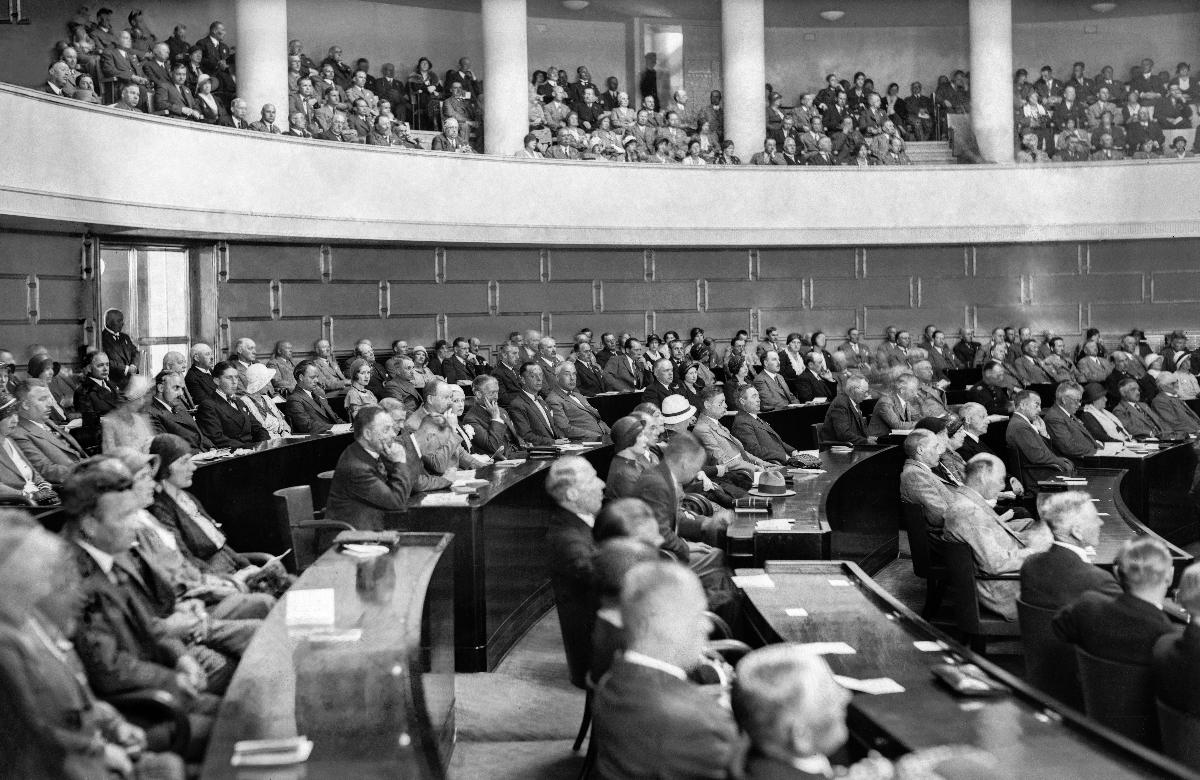
Pohjoismaiset rakennusmessut Helsingissä 1932
Nordiska byggnadsmässan i Helsingfors 1932; The Nordic Building Fair in Helsinki 1932
sisällön kuvaus: Pohjoismaiset rakennuspäivät Helsingissä 4.7.1932. Rakennuspäivien avajaiset uudessa Eduskuntatalossa. content description: The Nordic Building Days in Helsinki 4.7.1932. The opening of the Building Days in the new Parliament house. innehållsbeskrivning: Nordiska byggnadsdagarna i Helsingfors 4.7.1932. Byggnadsdagarnas öppning i det nya Riksdagshuset.
Kuvaaja: Sundström, Hugo, kuvaaja
Vuosi: 1932
Paikka: Suomi, Uusimaa, Helsinki
Aiheet: messut (tapahtumat); näyttelyt; arkkitehtuuri; rakennelmat; HBL; trade fairs; exhibitions; architecture; construction; building; fair; expo; exposition; mässor (evenemang); utställningar; arkitektur; byggande; byggnadsmässa; mässa; utställning; byggnadsbranschen; bygge